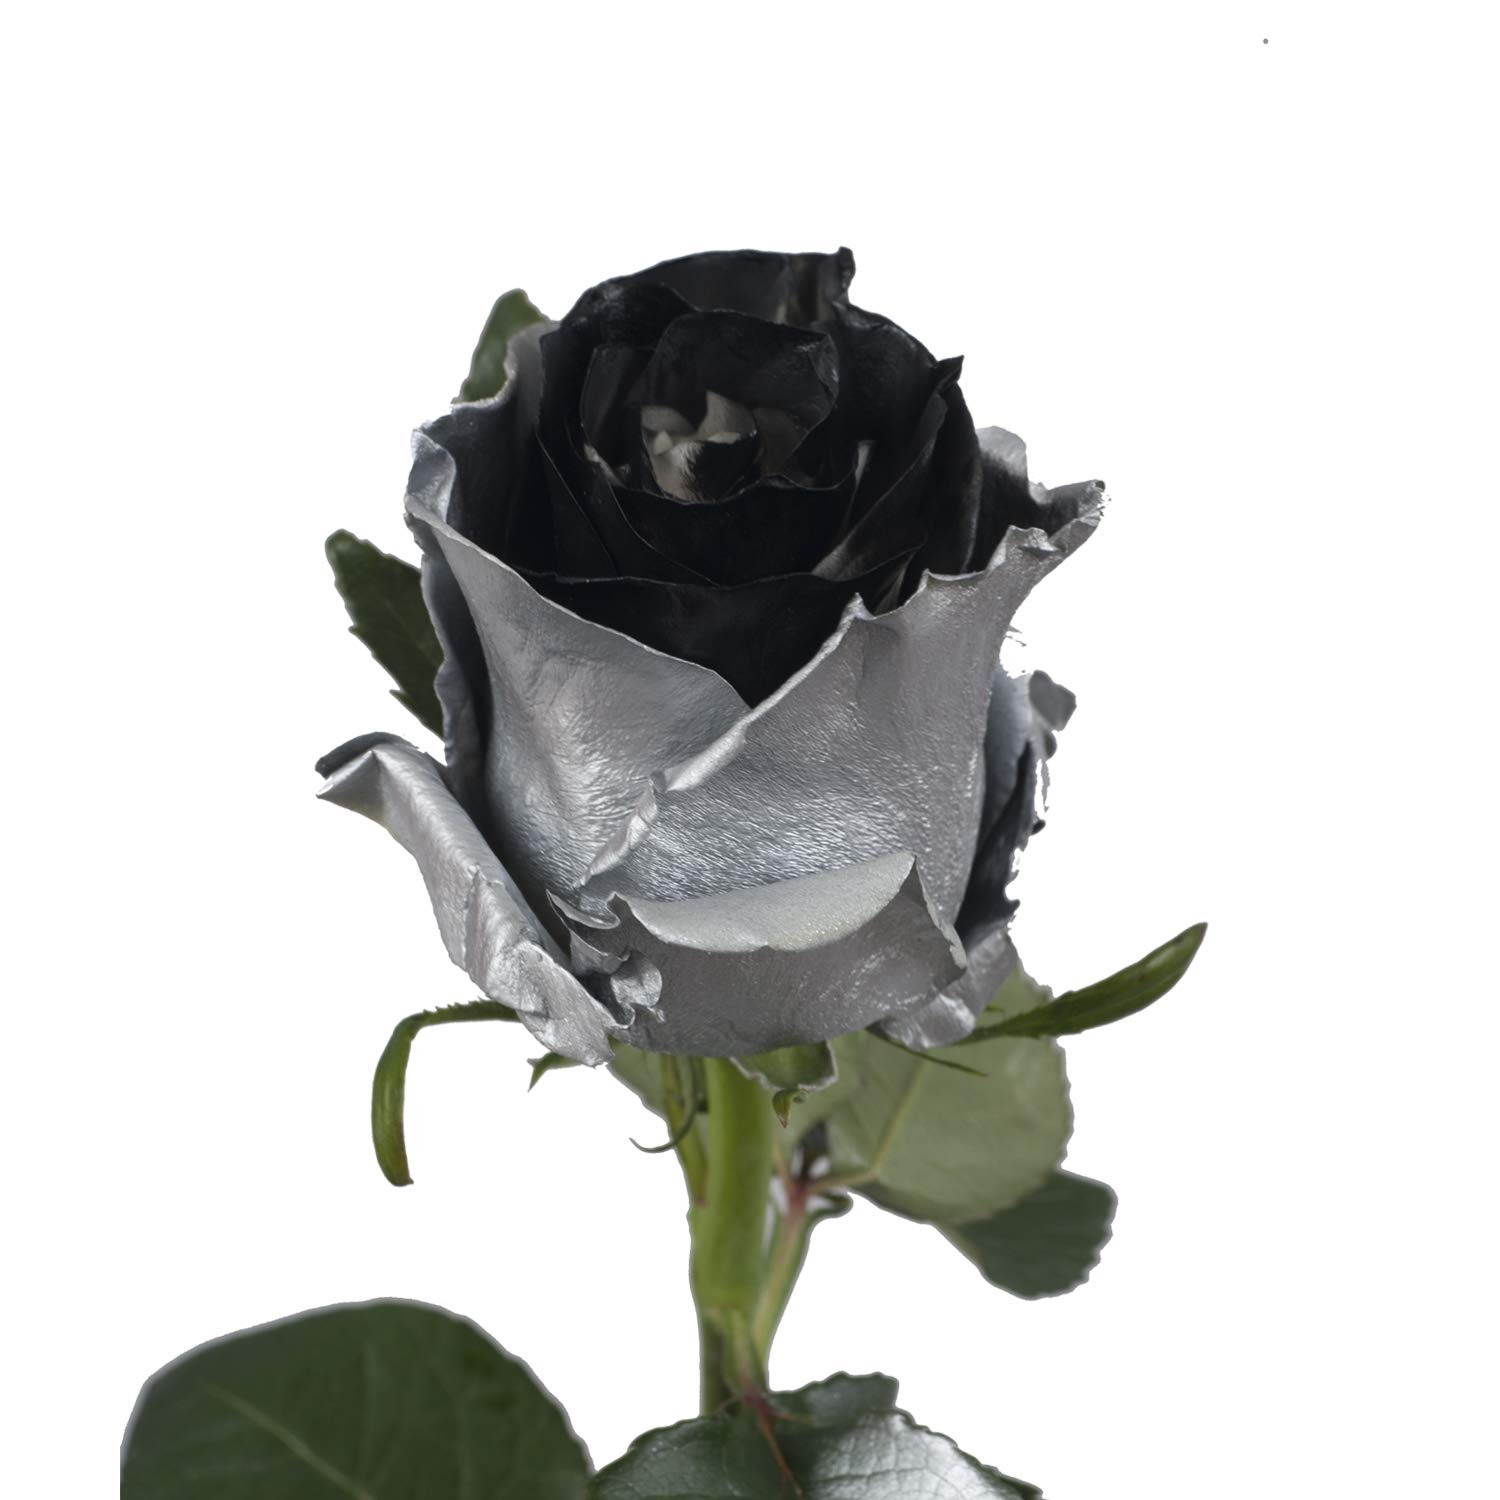
Item Name: Bloomingmore | Fresh Cut Flowers | MNatural Silver & Black Painted Roses | 125 Stems - 20 in | Home, Office, Wedding Decor, DIY, Party Event, Housewarming.
Bullet Point 1: BLOOM SELECTIONS: 125 premiun silver/white tinted roses from Ecuador
Bullet Point 2: STEM LENGTH : (Approximation): 50 cm / 20 in
Bullet Point 3: BLOOM SIZE: 5 cm / 2 in
Bullet Point 4: CARE AND HANDLING - Before your flowers ship, they are prepared with proper hydration methods. To ensure your flowers thrive, simply follow these care steps upon arrival: remove your bouquet from its wrap and place them in a vase filled with fresh luke warm water.
Bullet Point 5: DELIVER AT YOUR CONVENIENCE: Place your orders any day, by 2 PM EST to receive your items in 6 days.
Bullet Point 6: SATISFACTION GUARANTEED: We stand behind the quality of our products. If you're not completely satisfied, contact us for a refund or replacement. Digital pictures required.
Product Description: Create stunning arrangements with the vibrant color of this Premium Painted Roses. Sustainably grown in Ecuador and available in a wide variety of hues to add elegance and class to any occasion. <br><br>✅ Note. Please allow for small discrepancies in the color hue due differences in monitor resolution and subtle climatic changes during growing season.<br><br>✅ The box will include care instructions to help make the flowers long lasting. Before your flowers ship, they are prepared with proper hydration methods. If your flowers appear sleepy and thirsty, it is normal.
Value: 1.0
Unit: Count

Price: 242.98